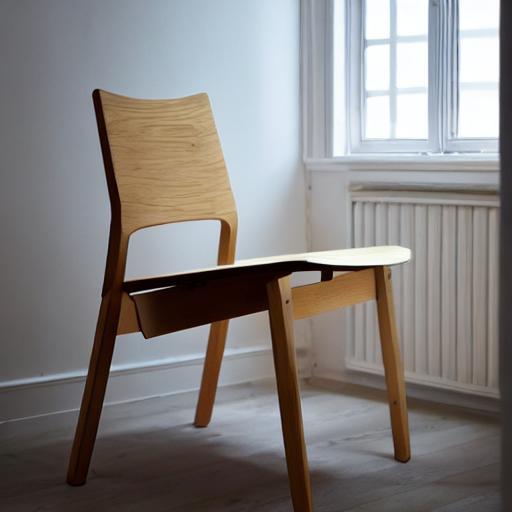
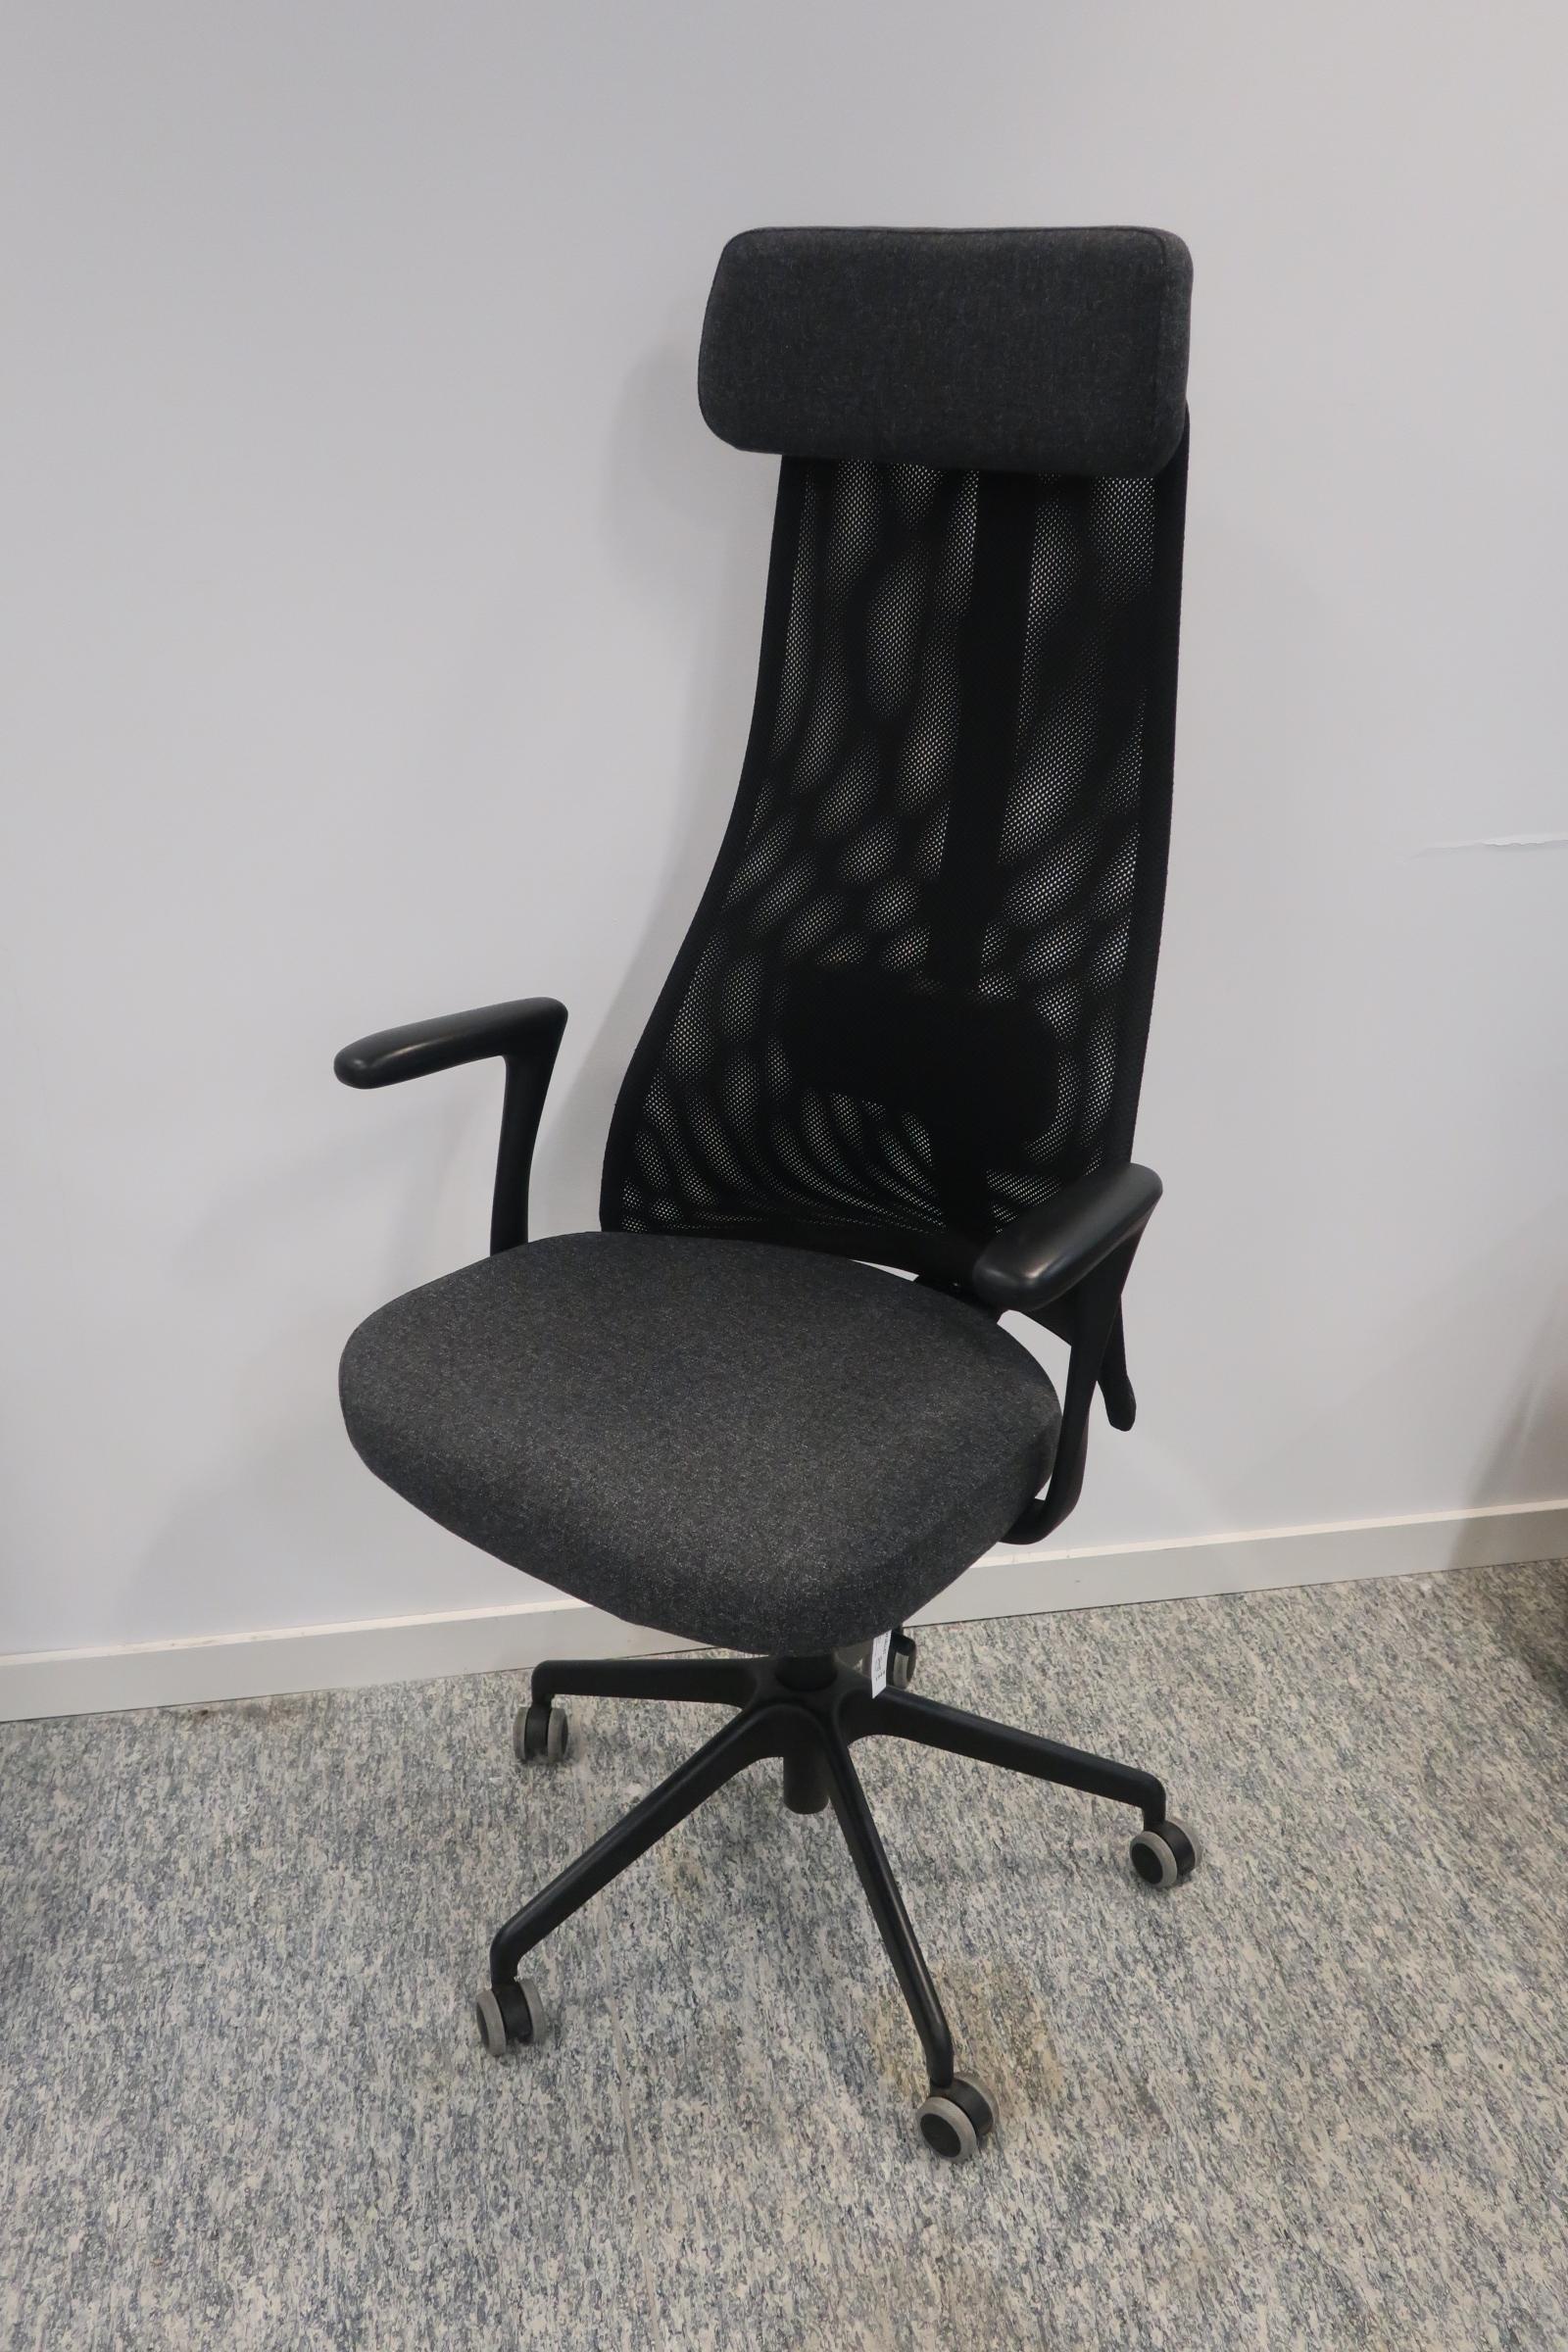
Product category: items_chair
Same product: no